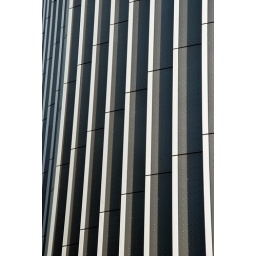
The building outside my office in London